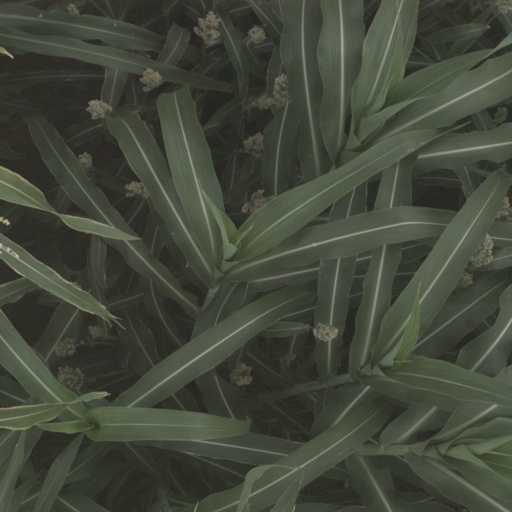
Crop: sorghum